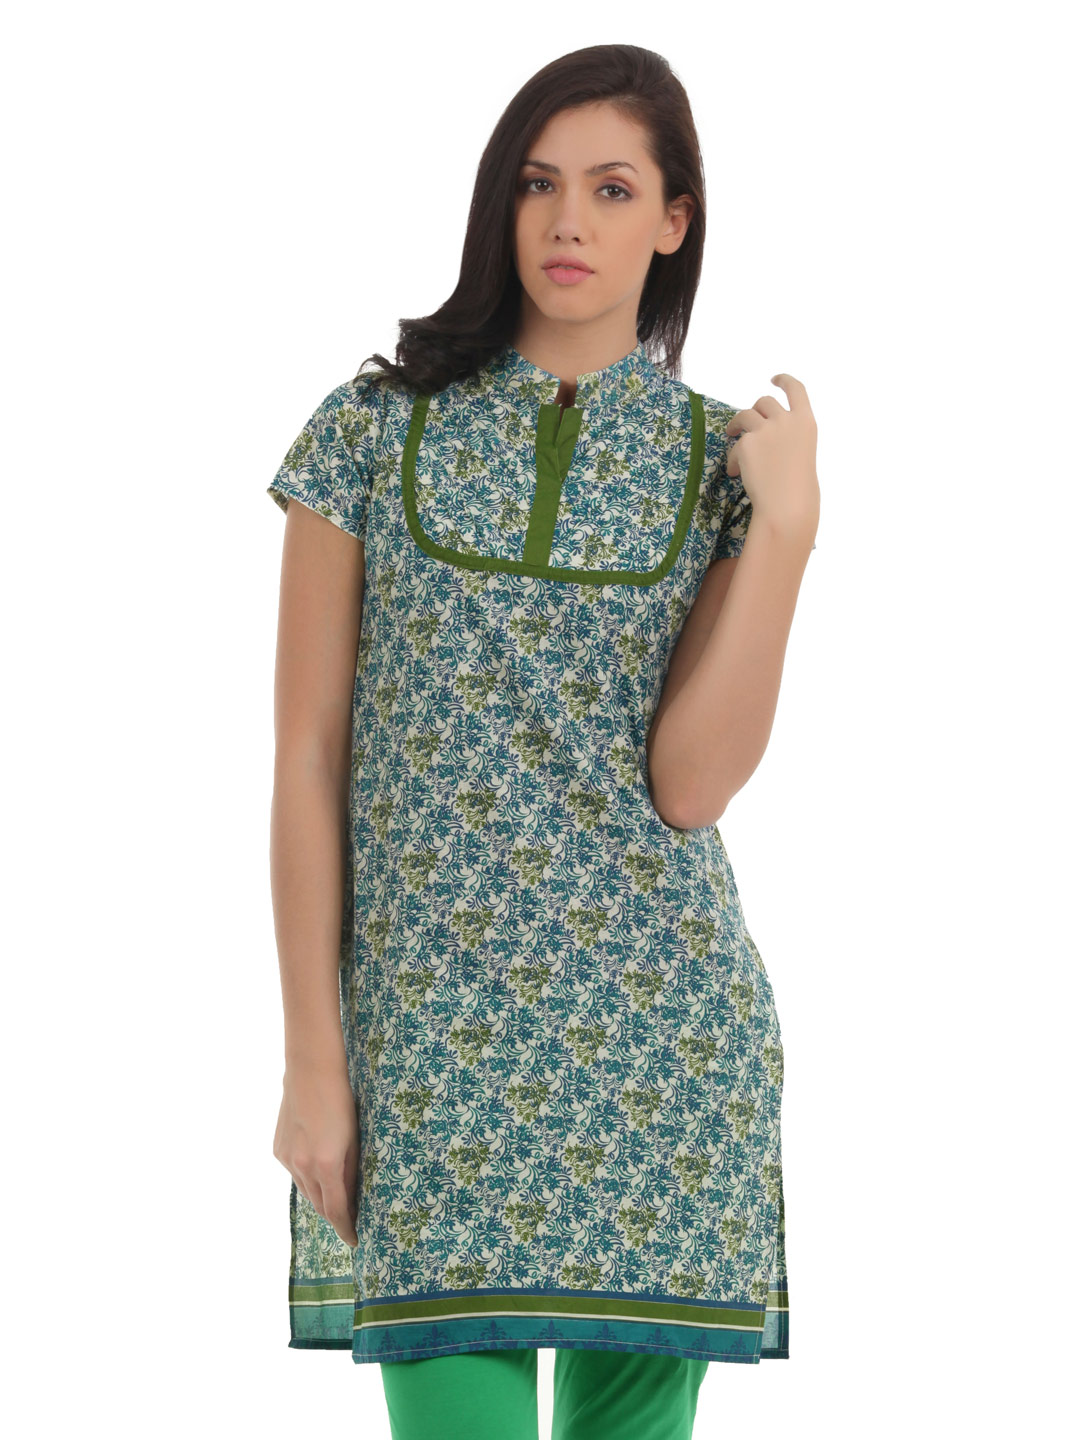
Vishudh Women Blue & Green Printed Kurta
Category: Apparel / Topwear / Kurtas
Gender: Women
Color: White
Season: Summer 2012
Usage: Ethnic